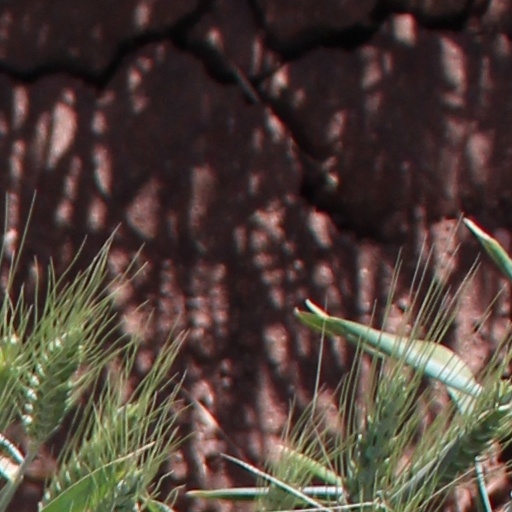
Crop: wheat